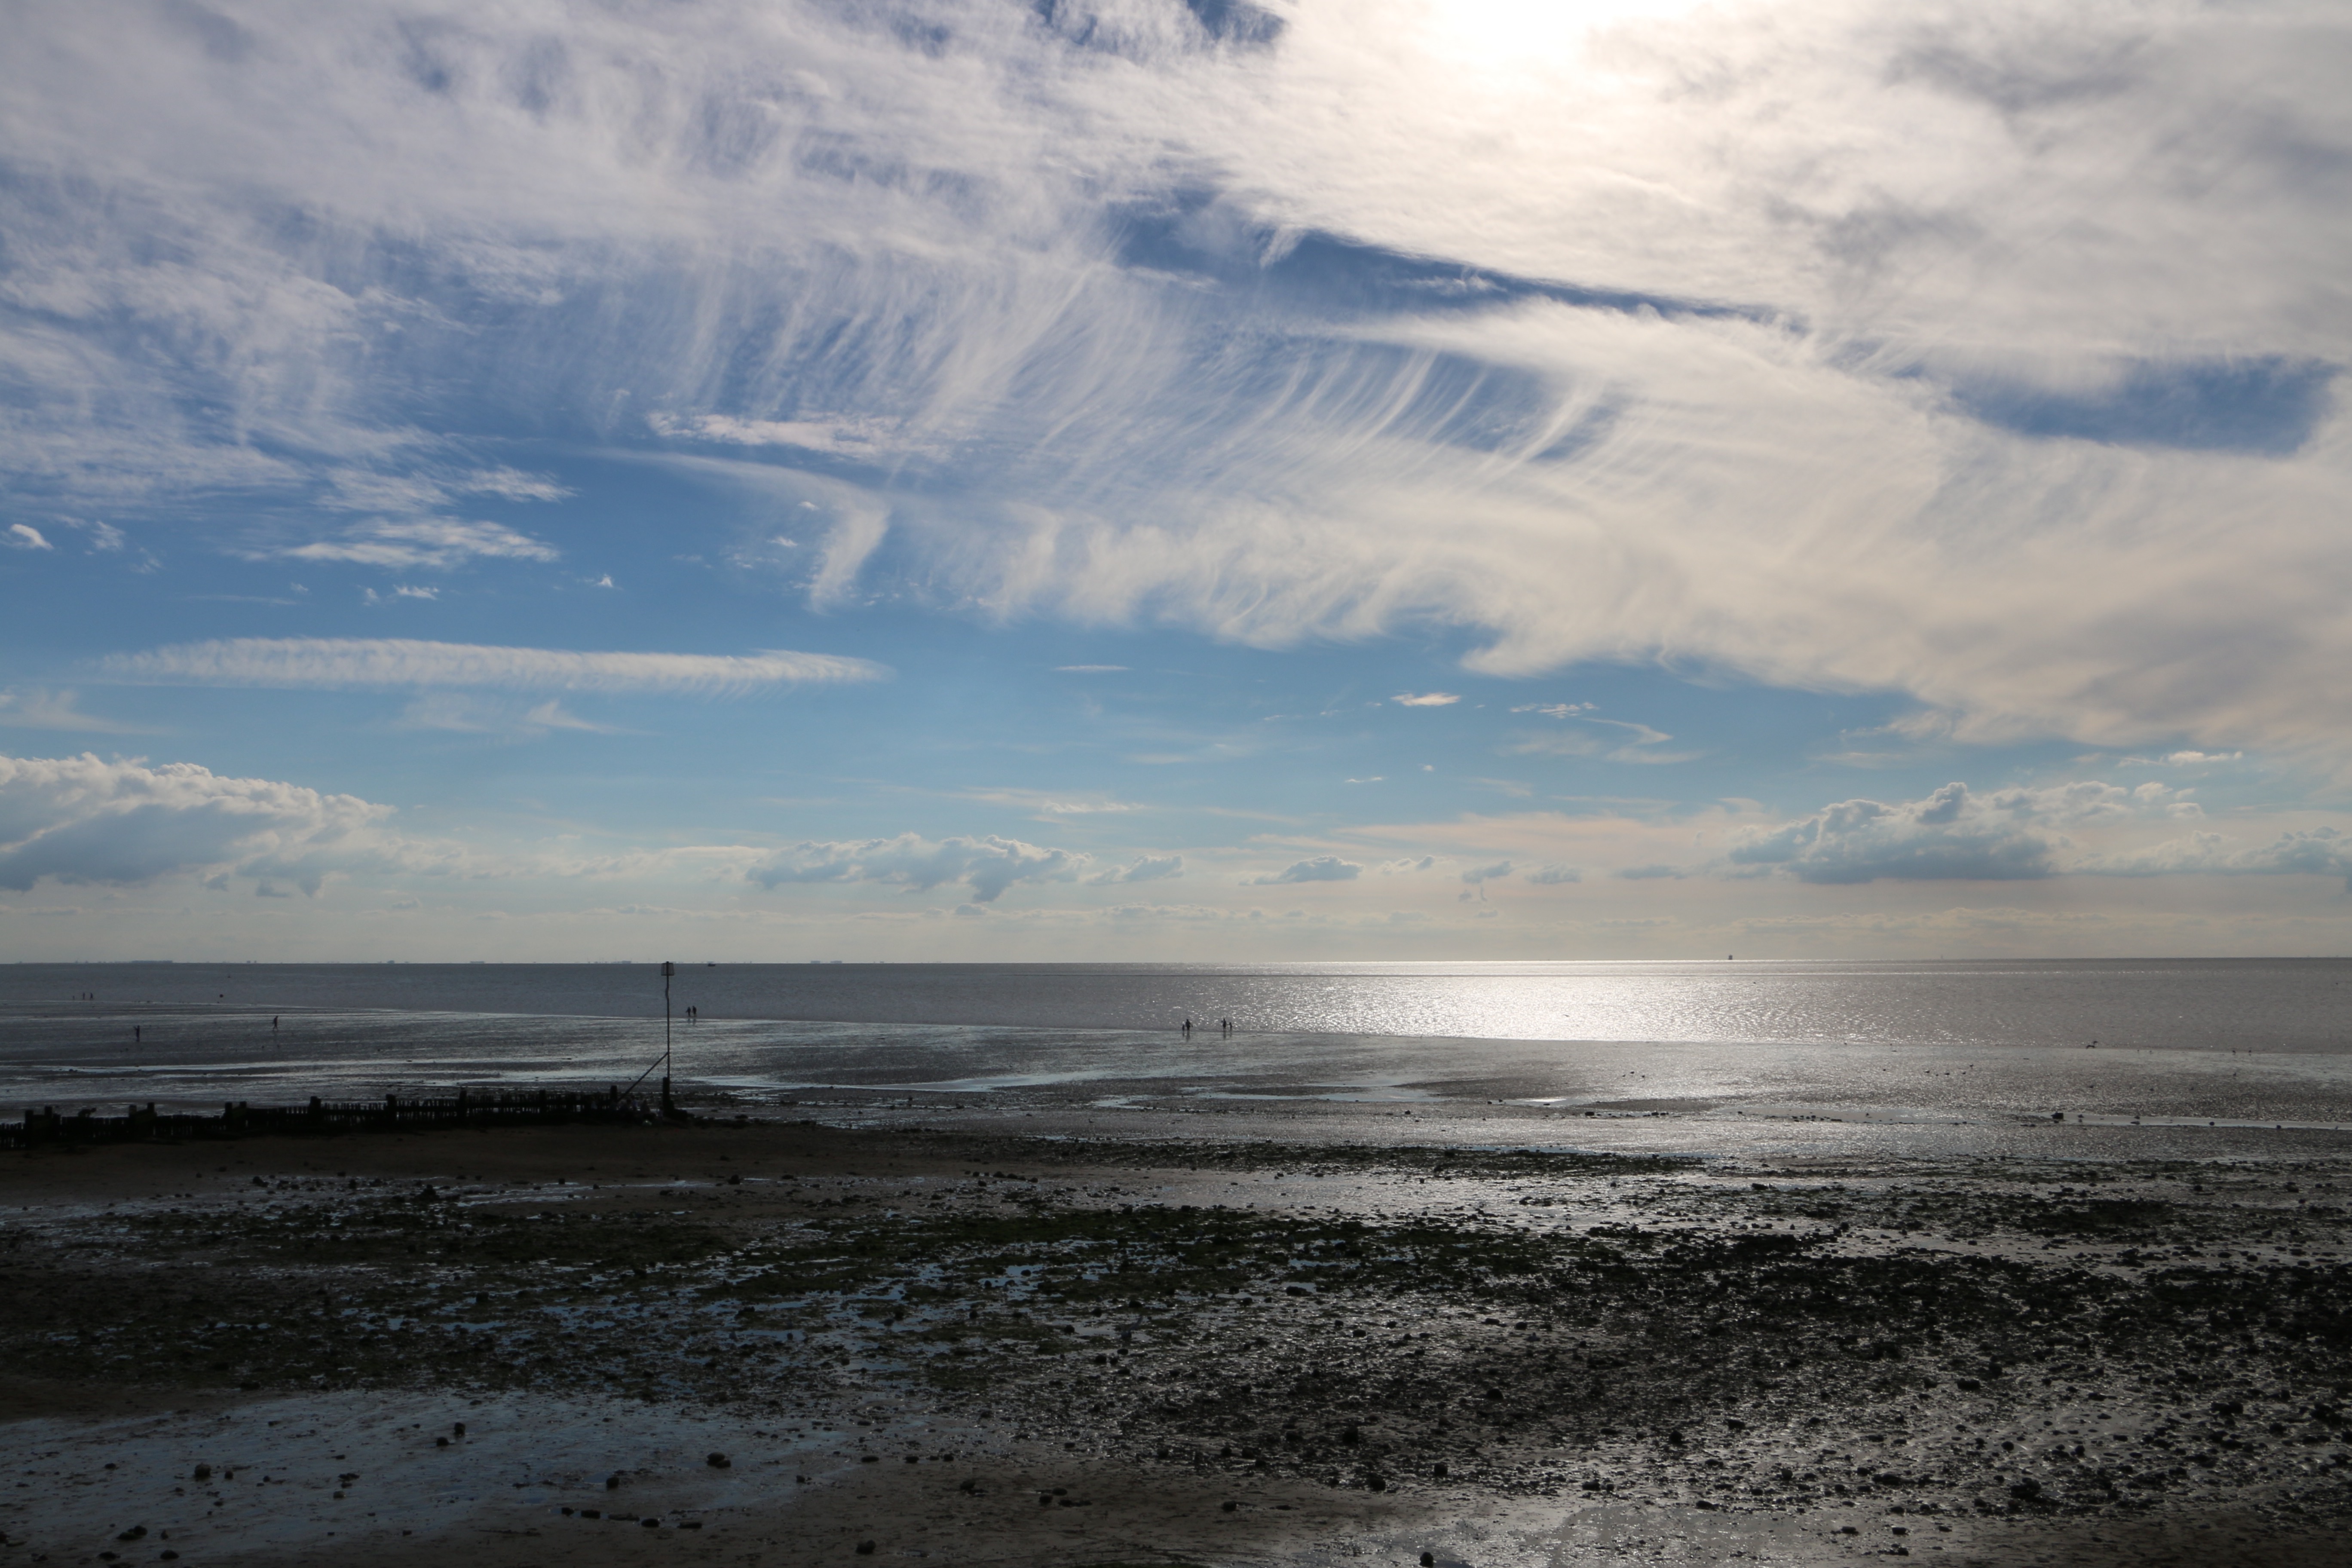
beach, sea, coast, sand, rock, ocean, horizon, cloud, sky, sunrise, sunset, sunlight, morning, shore, wave, dawn, dusk, reflection, bay, material, body of water, meteorological phenomenon, mudflat, atmospheric phenomenon, wind wave